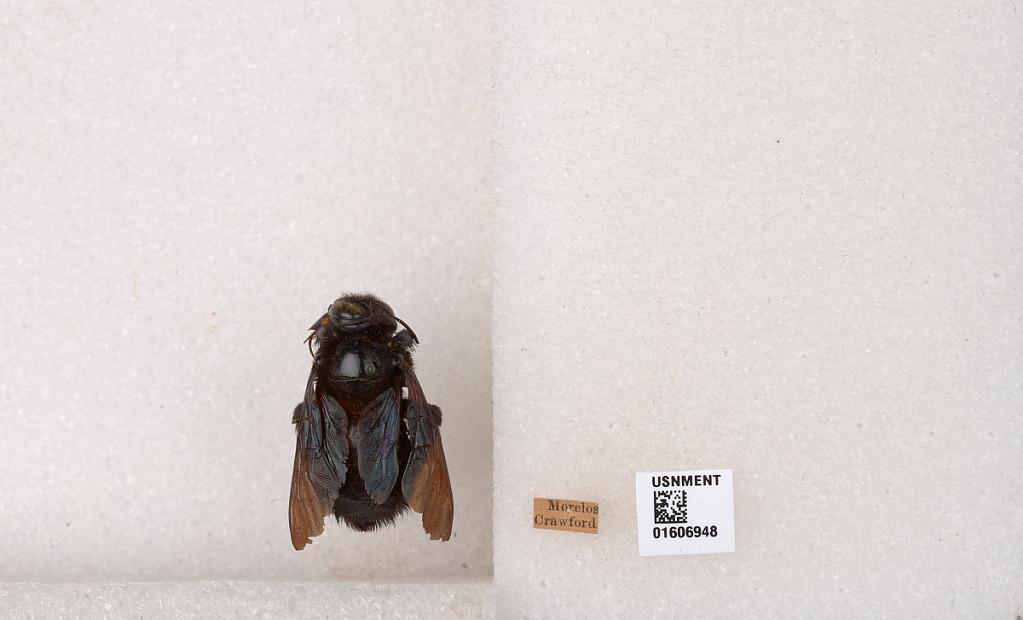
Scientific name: Xylocopa (Neoxylocopa) brasilianorum (Linnaeus)
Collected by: Crawford
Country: Mexico
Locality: Morelos